Josh Papali'i

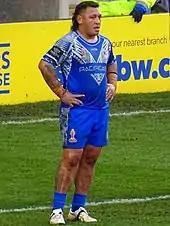
Papali'i playing for Samoa in 2022

Papalii would play and start at second-row in all 4 matches for Samoa in their disappointing campaign.